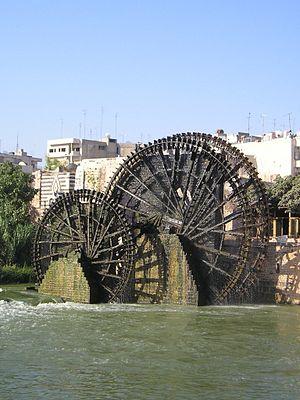
Les Norias de Hama sont une série de norias située à Hama sur l'Oronte en Syrie.
Le patrimoine syrien durant la guerre civile syrienne et depuis l'année 2011, a fait l'objet par ses protagonistes, d'importantes et étendues destructions par tirs et bombardements, et aussi par occupations illégales et pillages des sites.